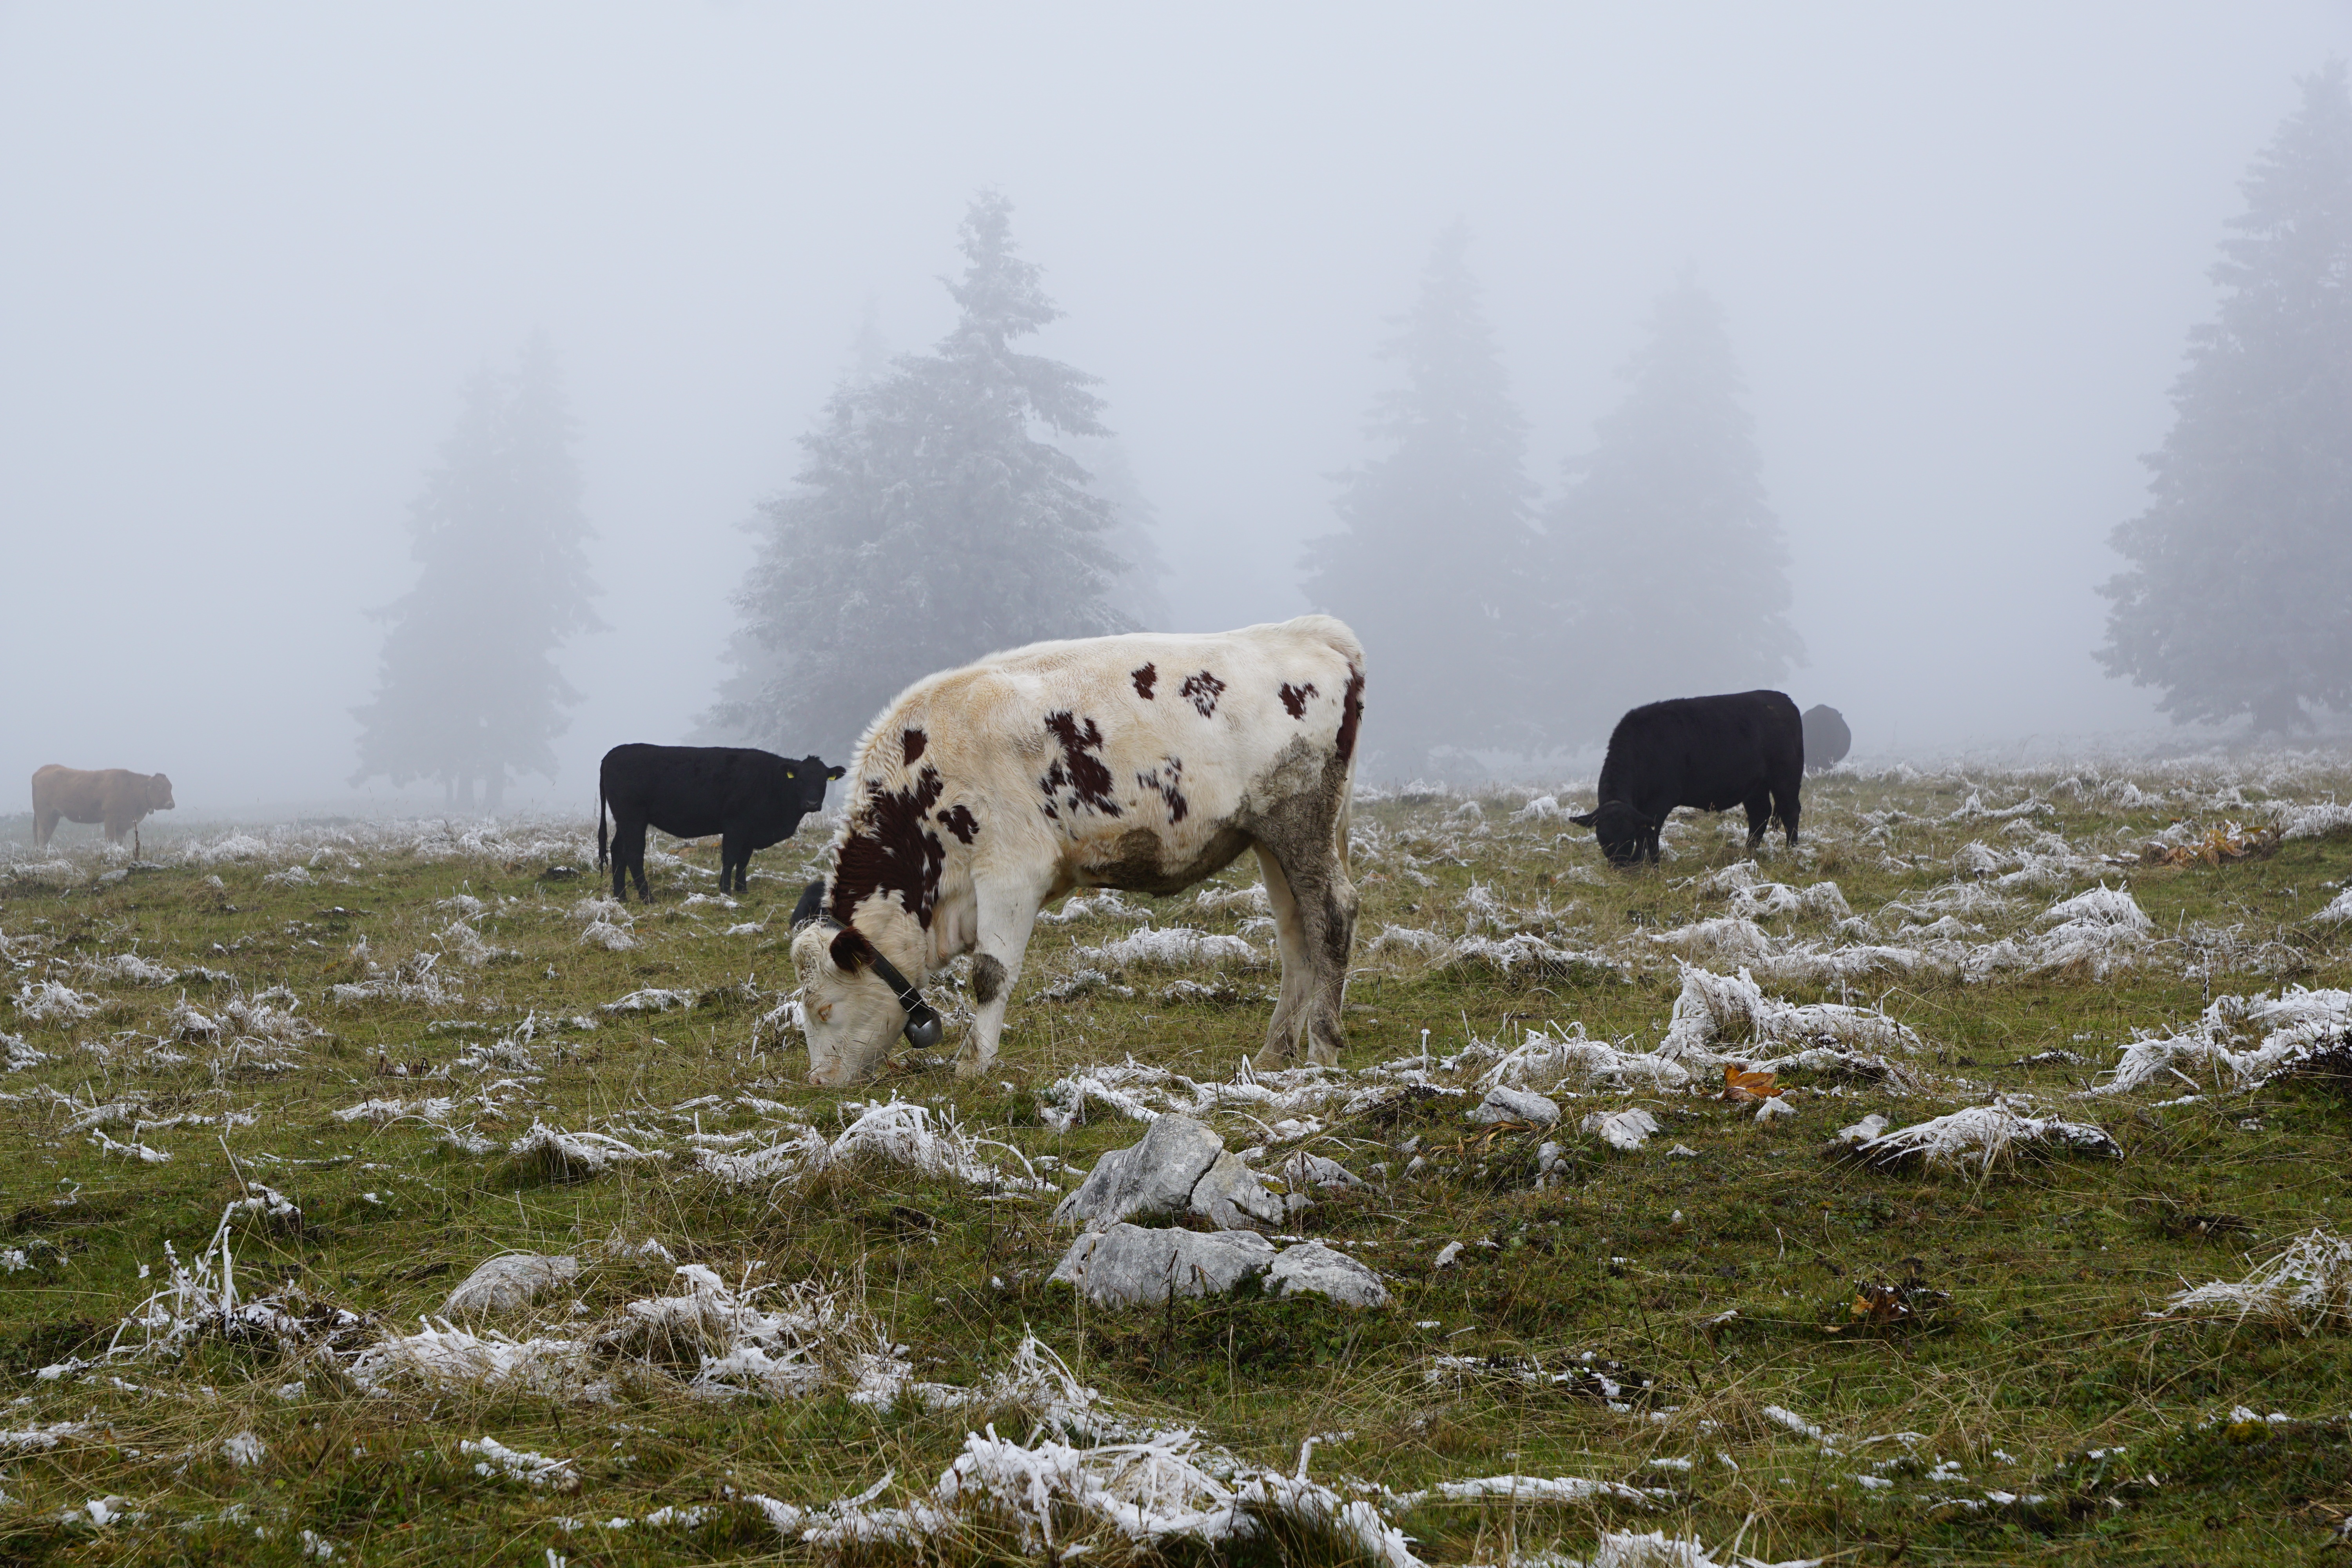
mountain, snow, winter, fog, land, wildlife, cow, cattle, pasture, autumn, weather, mammal, agriculture, eat, meat, swing, calf, graze, animals, raw, firs, alm, rural area, creux du van, cattle like mammal